Sparmann S-1

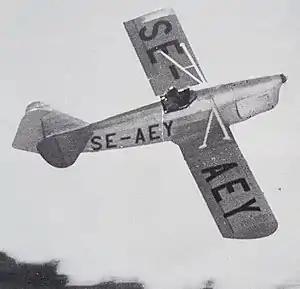
Sparmann S-1.

The Sparmann S-1 was a 1930s Swedish military training monoplane, designed by Edmund Sparmann, built in small numbers for the Swedish Air Force. The S-1 was a single-seat low-wing braced-monoplane with a fixed trail-skid landing gear. It was powered by a single 130 hp (97 kW) de Havilland Gipsy Major engine.